Betsy Rue

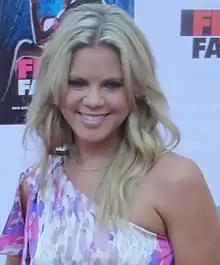
Rue in 2012

Rue was born Elizabeth Anne Rue on May 7, 1979 in Roseville, Minnesota to Curt and Cheryl Rue. She has one sister and one brother.